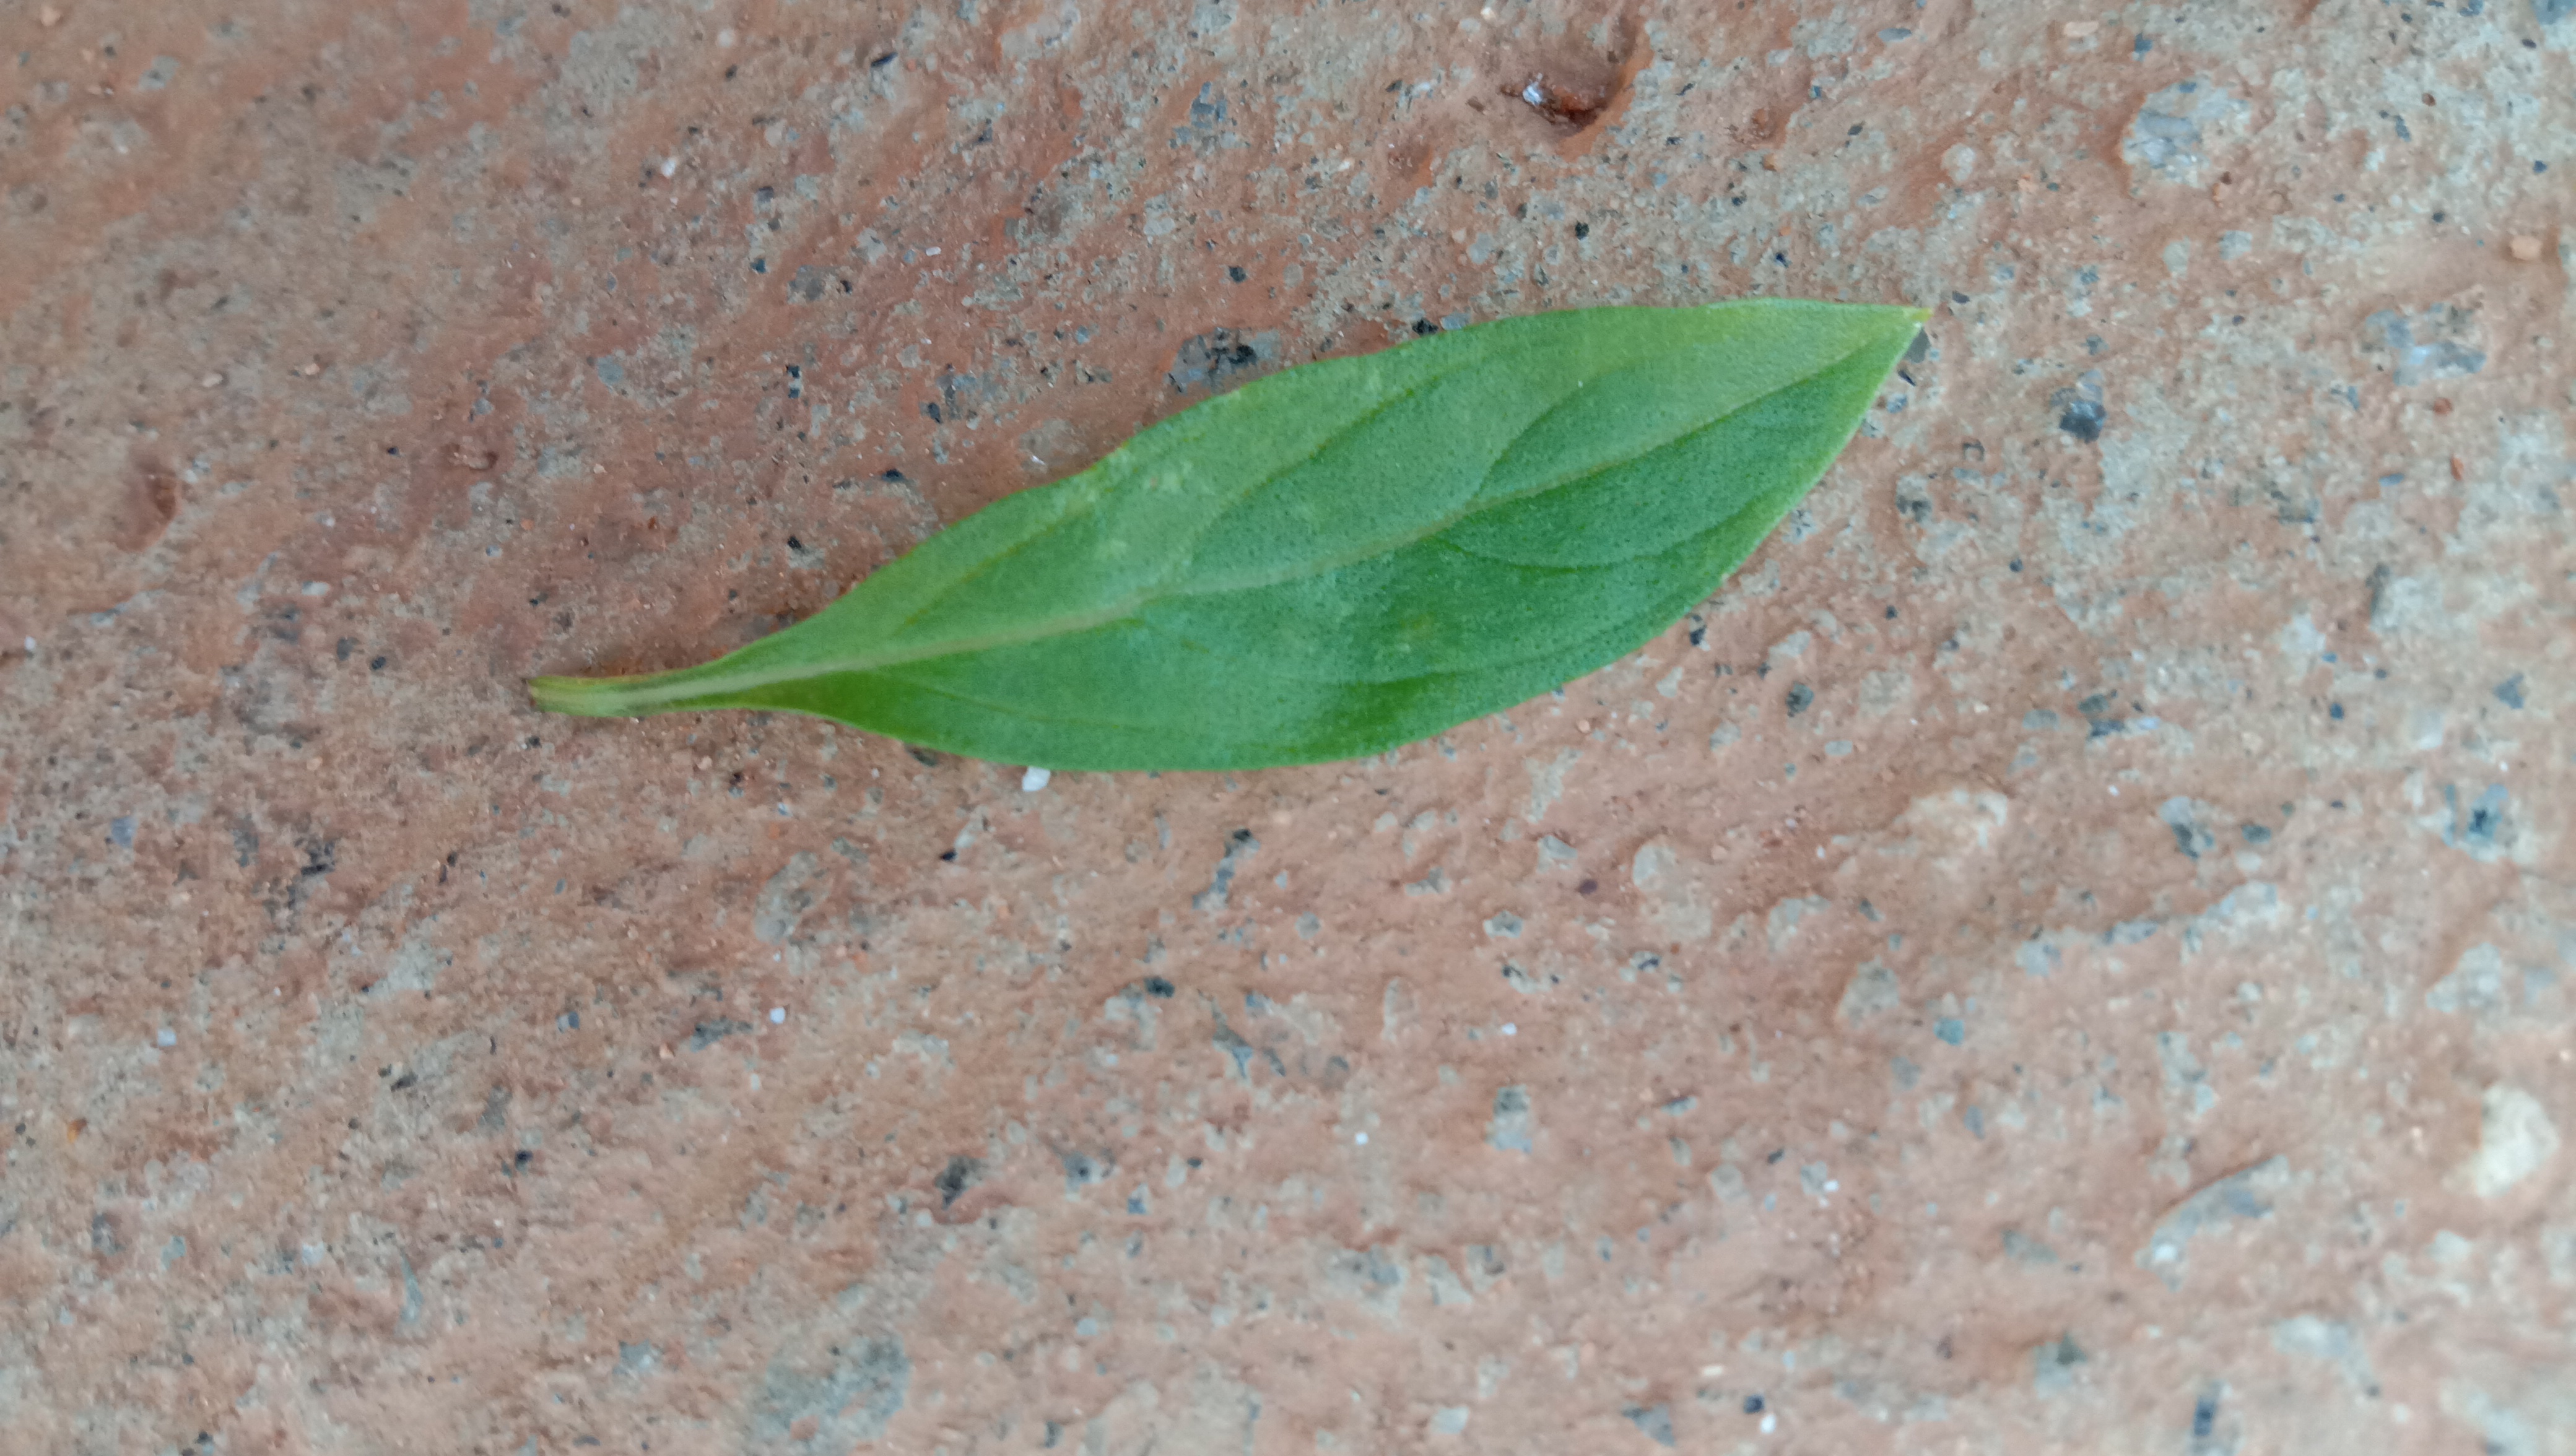
Plant: kamakasturi